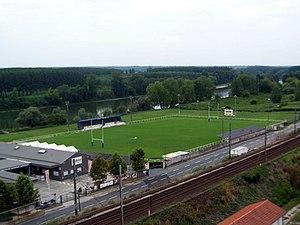
Le stade de rugby à XIII vu depuis la tour sud-ouest du château des Quat'Sos de La Réole, Gironde, France
La Réole XIII est un club de rugby à XIII français, situé à La Réole dans le département de la Gironde, en région Nouvelle-Aquitaine. L'équipe première du club évolue dans le championnat de France de rugby à XIII en ELITE 2.